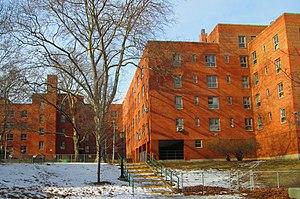
Les Harlem River Houses sont des logements sociaux du quartier de Harlem, bâtis au niveau de la 151ᵉ rue et de la Harlem River Drive, à New York. Construits pour accueillir les populations afro-américaines, ils furent achevés en 1937, à une époque où une forte ségrégation raciale avait lieu pour le logement.